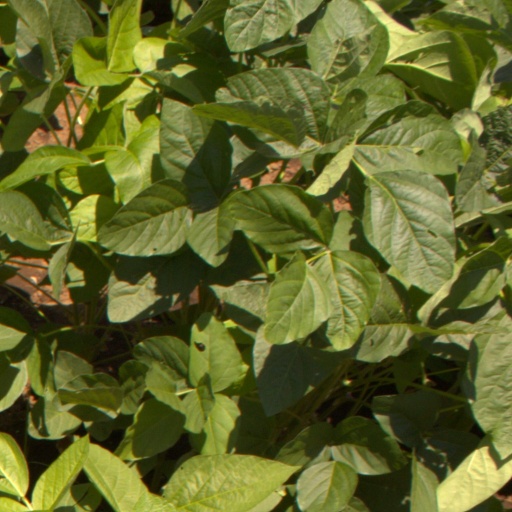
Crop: soybean